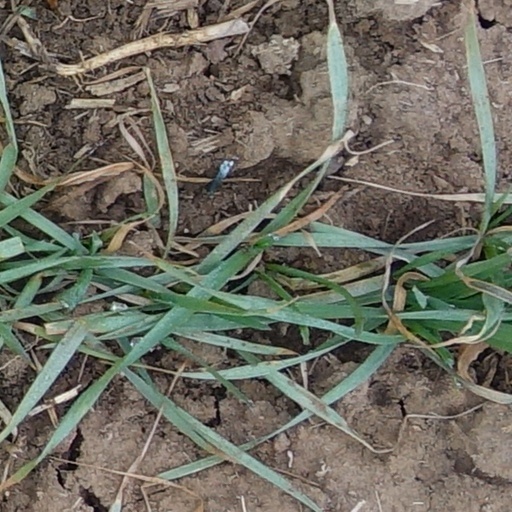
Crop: wheat